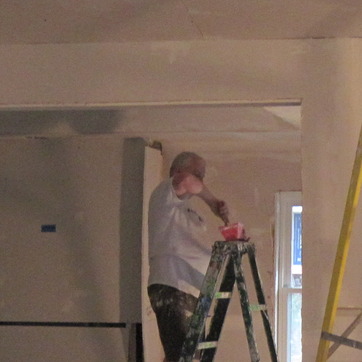
Material: skin